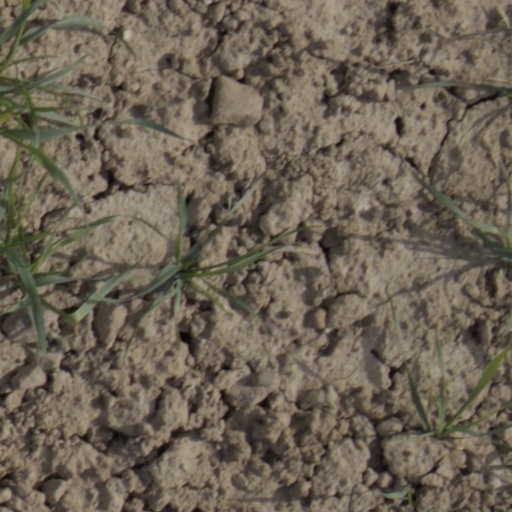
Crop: wheat